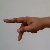
The image shows a hand gesture representing the letter 'P' in Indian Sign Language.